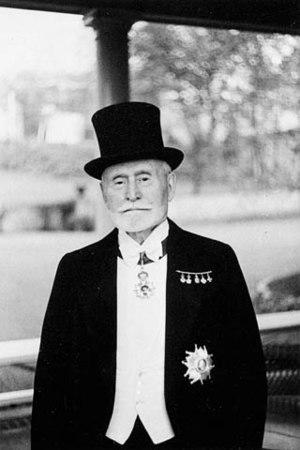
Raoul Dandurand, né le 4 novembre 1861 à Montréal et mort le 11 mars 1942, est un avocat et un homme politique canadien.
Voici une liste de Montréalais célèbres ou s'étant démarqués dans leur domaine de compétence, par ordre alphabétique :